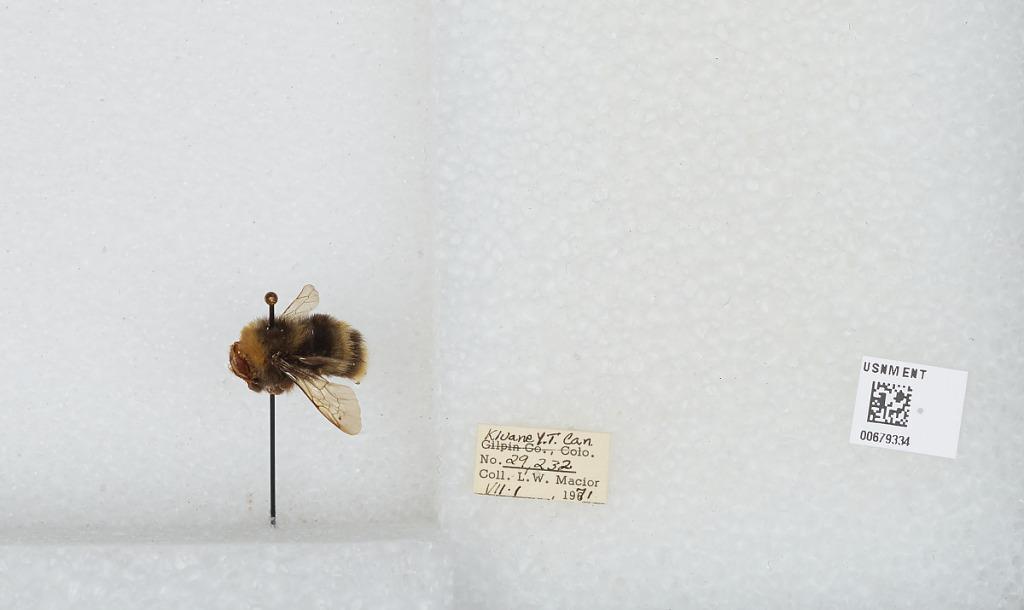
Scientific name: Bombus (Bombus) occidentalis Greene
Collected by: L. Macior
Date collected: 1971-7-1
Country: Canada
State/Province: Yukon Territory
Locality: Kluane
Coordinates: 60.75, -139.5